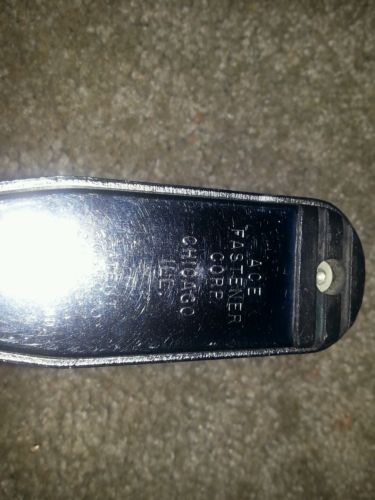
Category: stapler